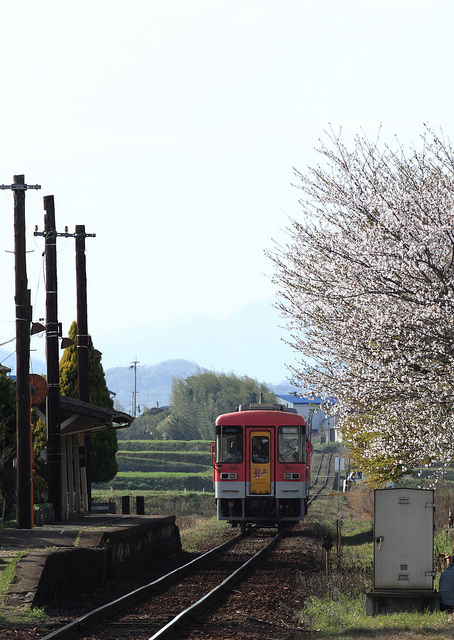
A red train traveling down rail road tracks.

A passenger train on the tracks in a rural area.

A passenger train traveling down the railroad tracks.

A train is riding on the rails next to trees and power lines.

A small passenger train is coming down the tracks.